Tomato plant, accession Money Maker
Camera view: bottom (45 deg); turntable rotation: 30 degrees
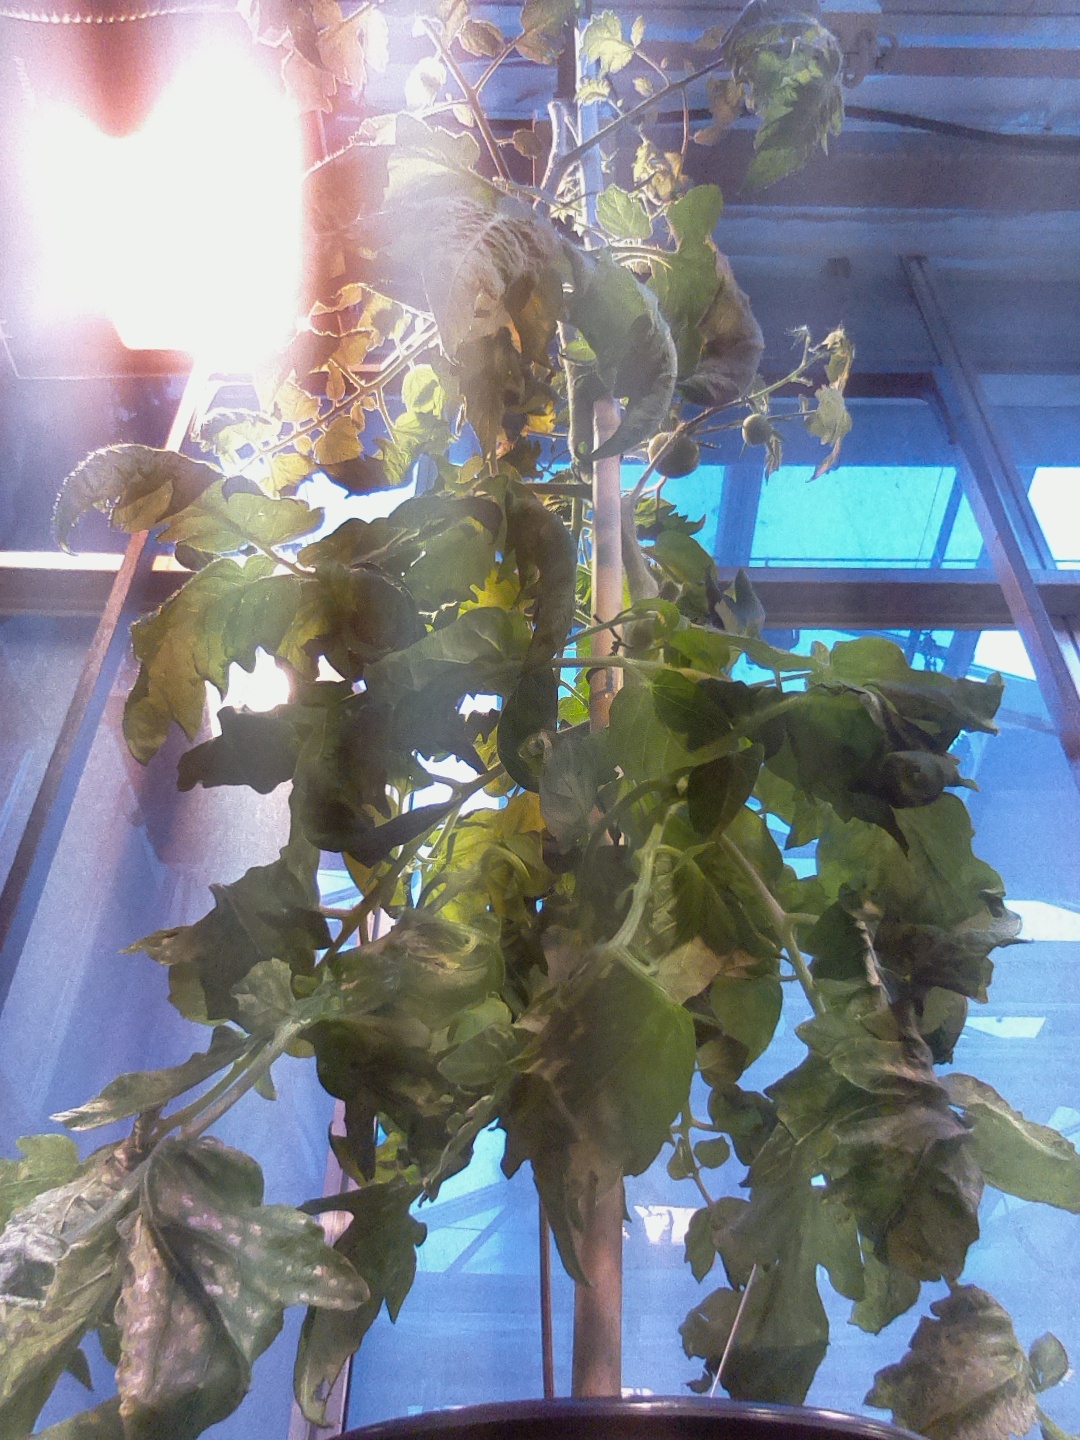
BBCH growth stage 71: 10%-20% of final fruit size